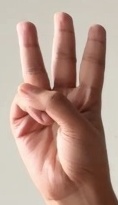
ASL sign: 6